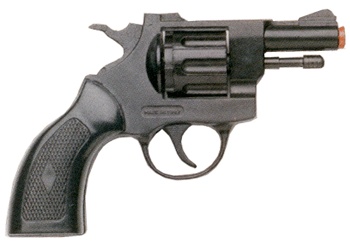
Traditions Starter Pistol - 22 Caliber/6mm Acorn Blanks
Traditions starter pistol 22 caliber/6mm acorn blanks FEATURES -6 mm -Black finish -Red plug barrel -7 rounds -Double & single action Other Features: .22/6mm acorn blanks only, single/double action, 7 round cylinder, red plug on end of barrel, made in italy light duty, only acorn blanks only!
Brand: Traditions
Category: Sporting Goods > Athletics > Track & Field > Starter Pistols